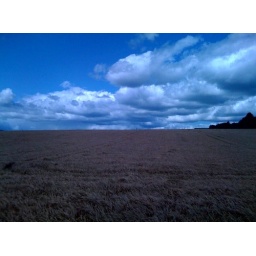
Wheat near Crathes. The bright sky versus darker field was too much for the iPhone camera, unfortunately.